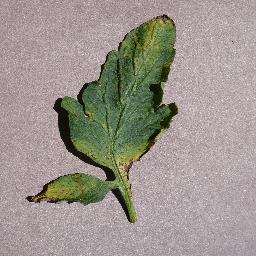
Label: Tomato___Septoria_leaf_spot